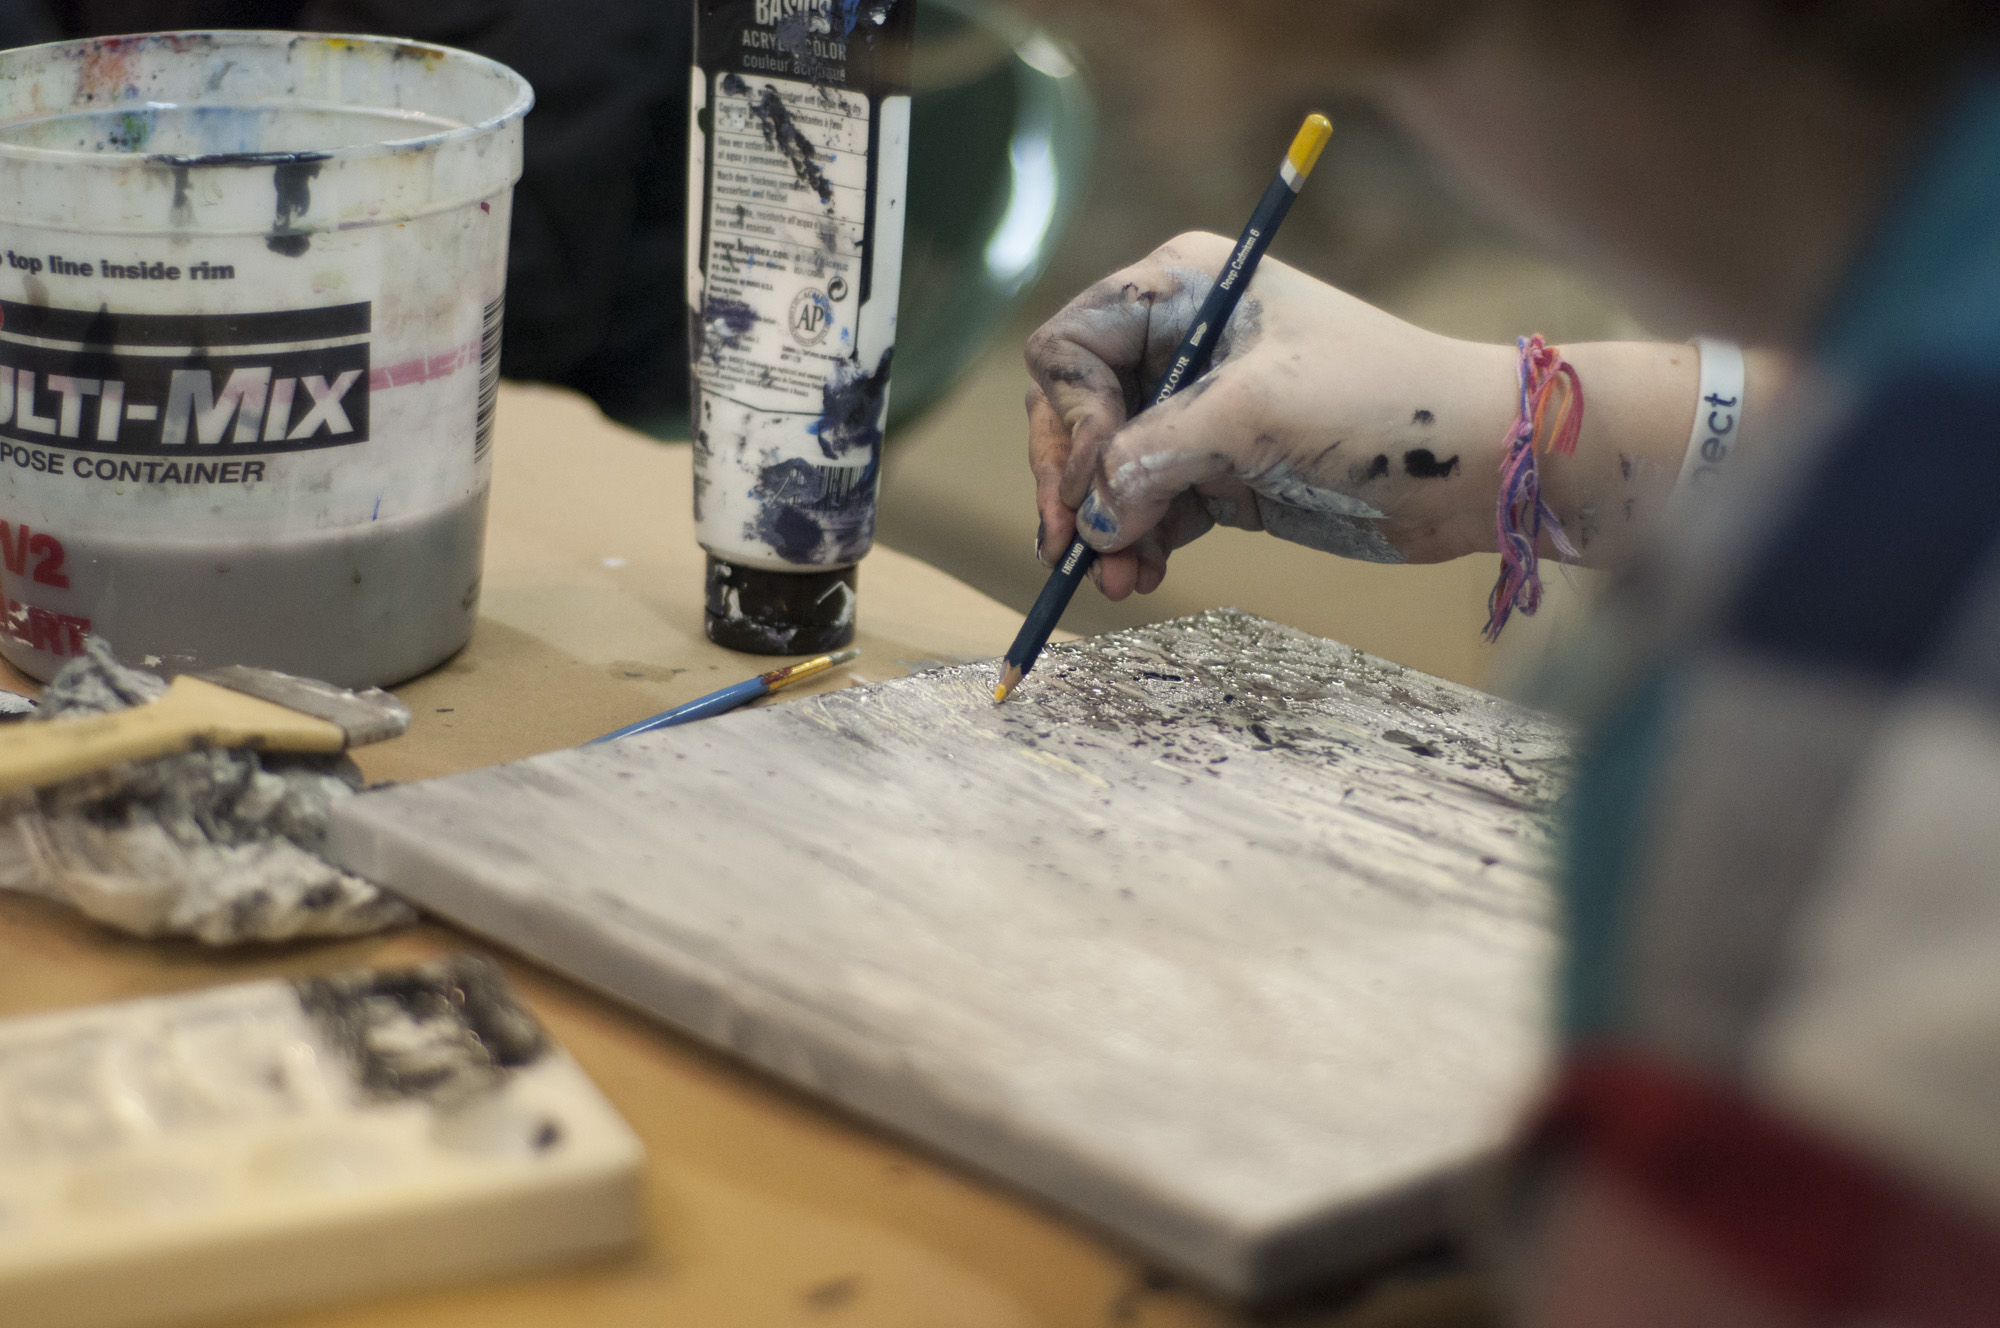
writing, hand, artist, paint, art, drawing, design, arts and crafts